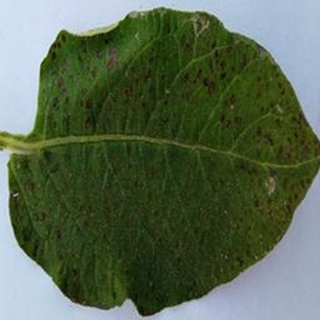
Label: potato_early_blight